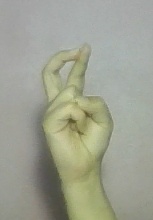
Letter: zay